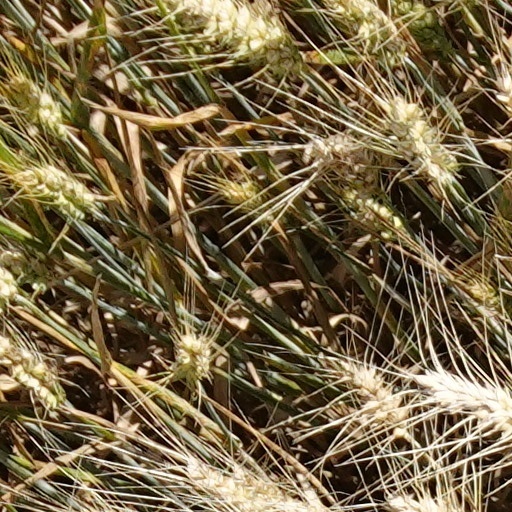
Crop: wheat